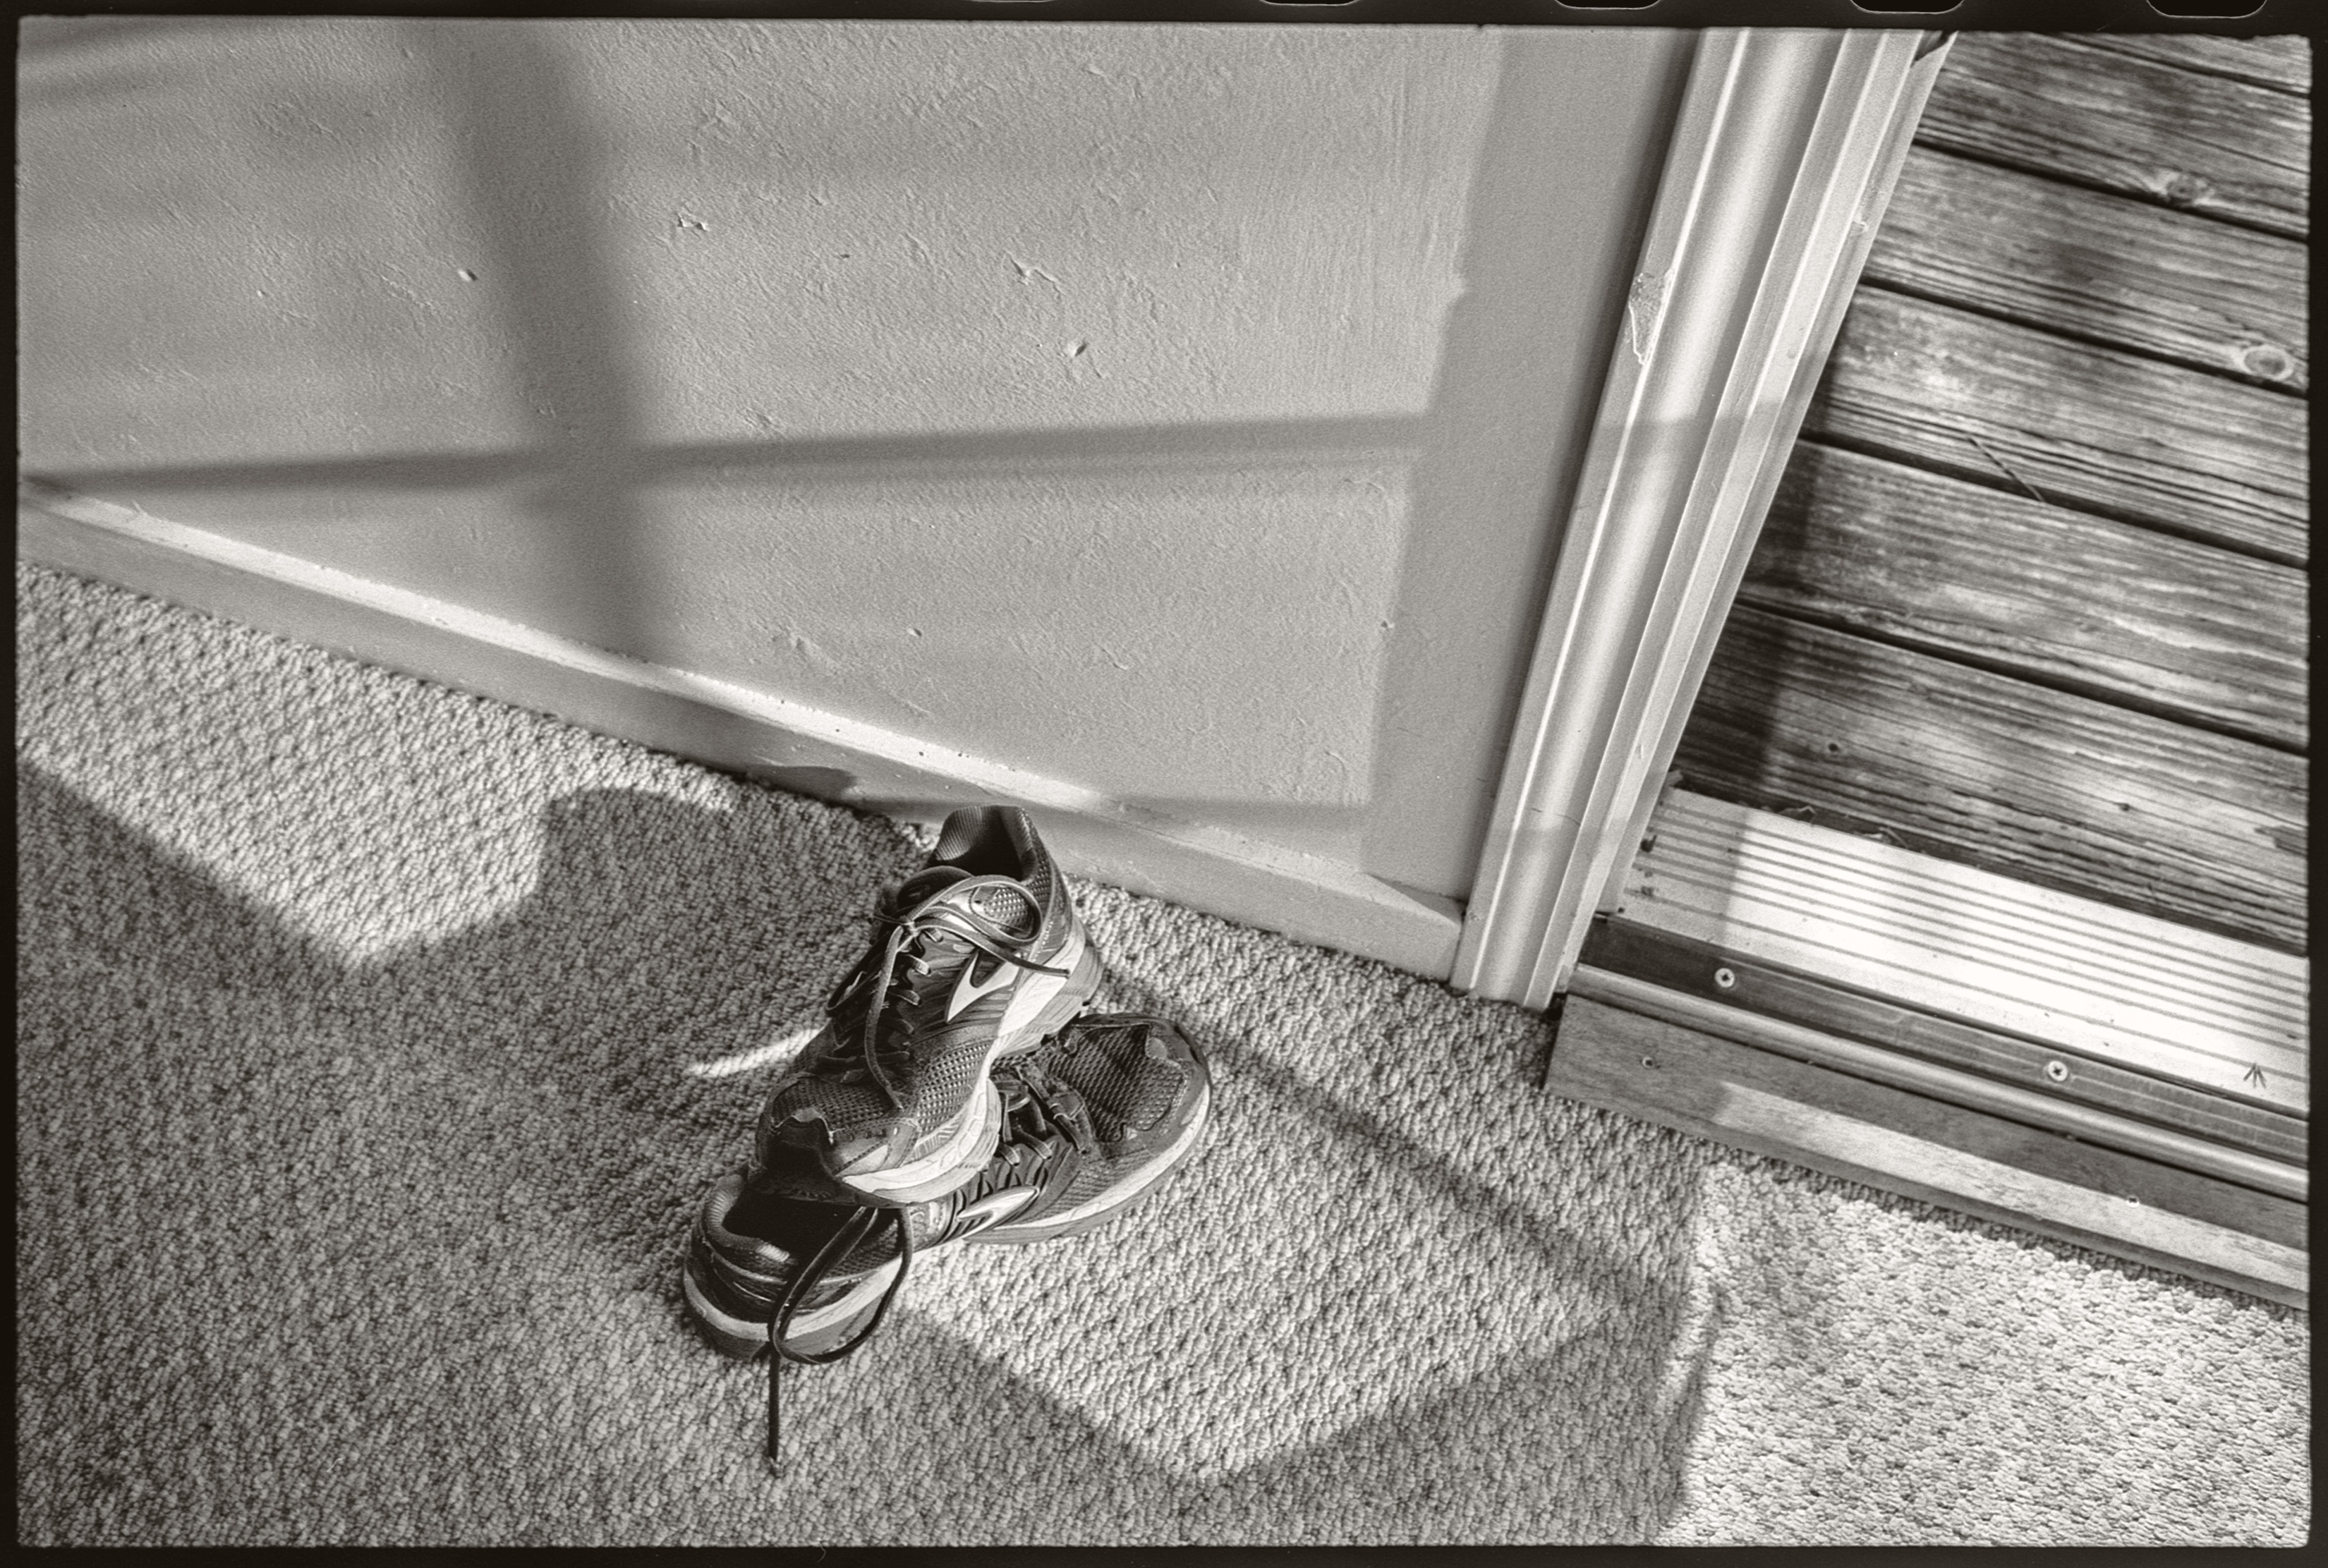
wing, light, black and white, white, photography, floor, window, wall, film, line, reflection, black, monochrome, lighting, interior design, shoes, 2016, design, 35mm, photograph, shape, 366, portal, dor, flooring, monochrome photography